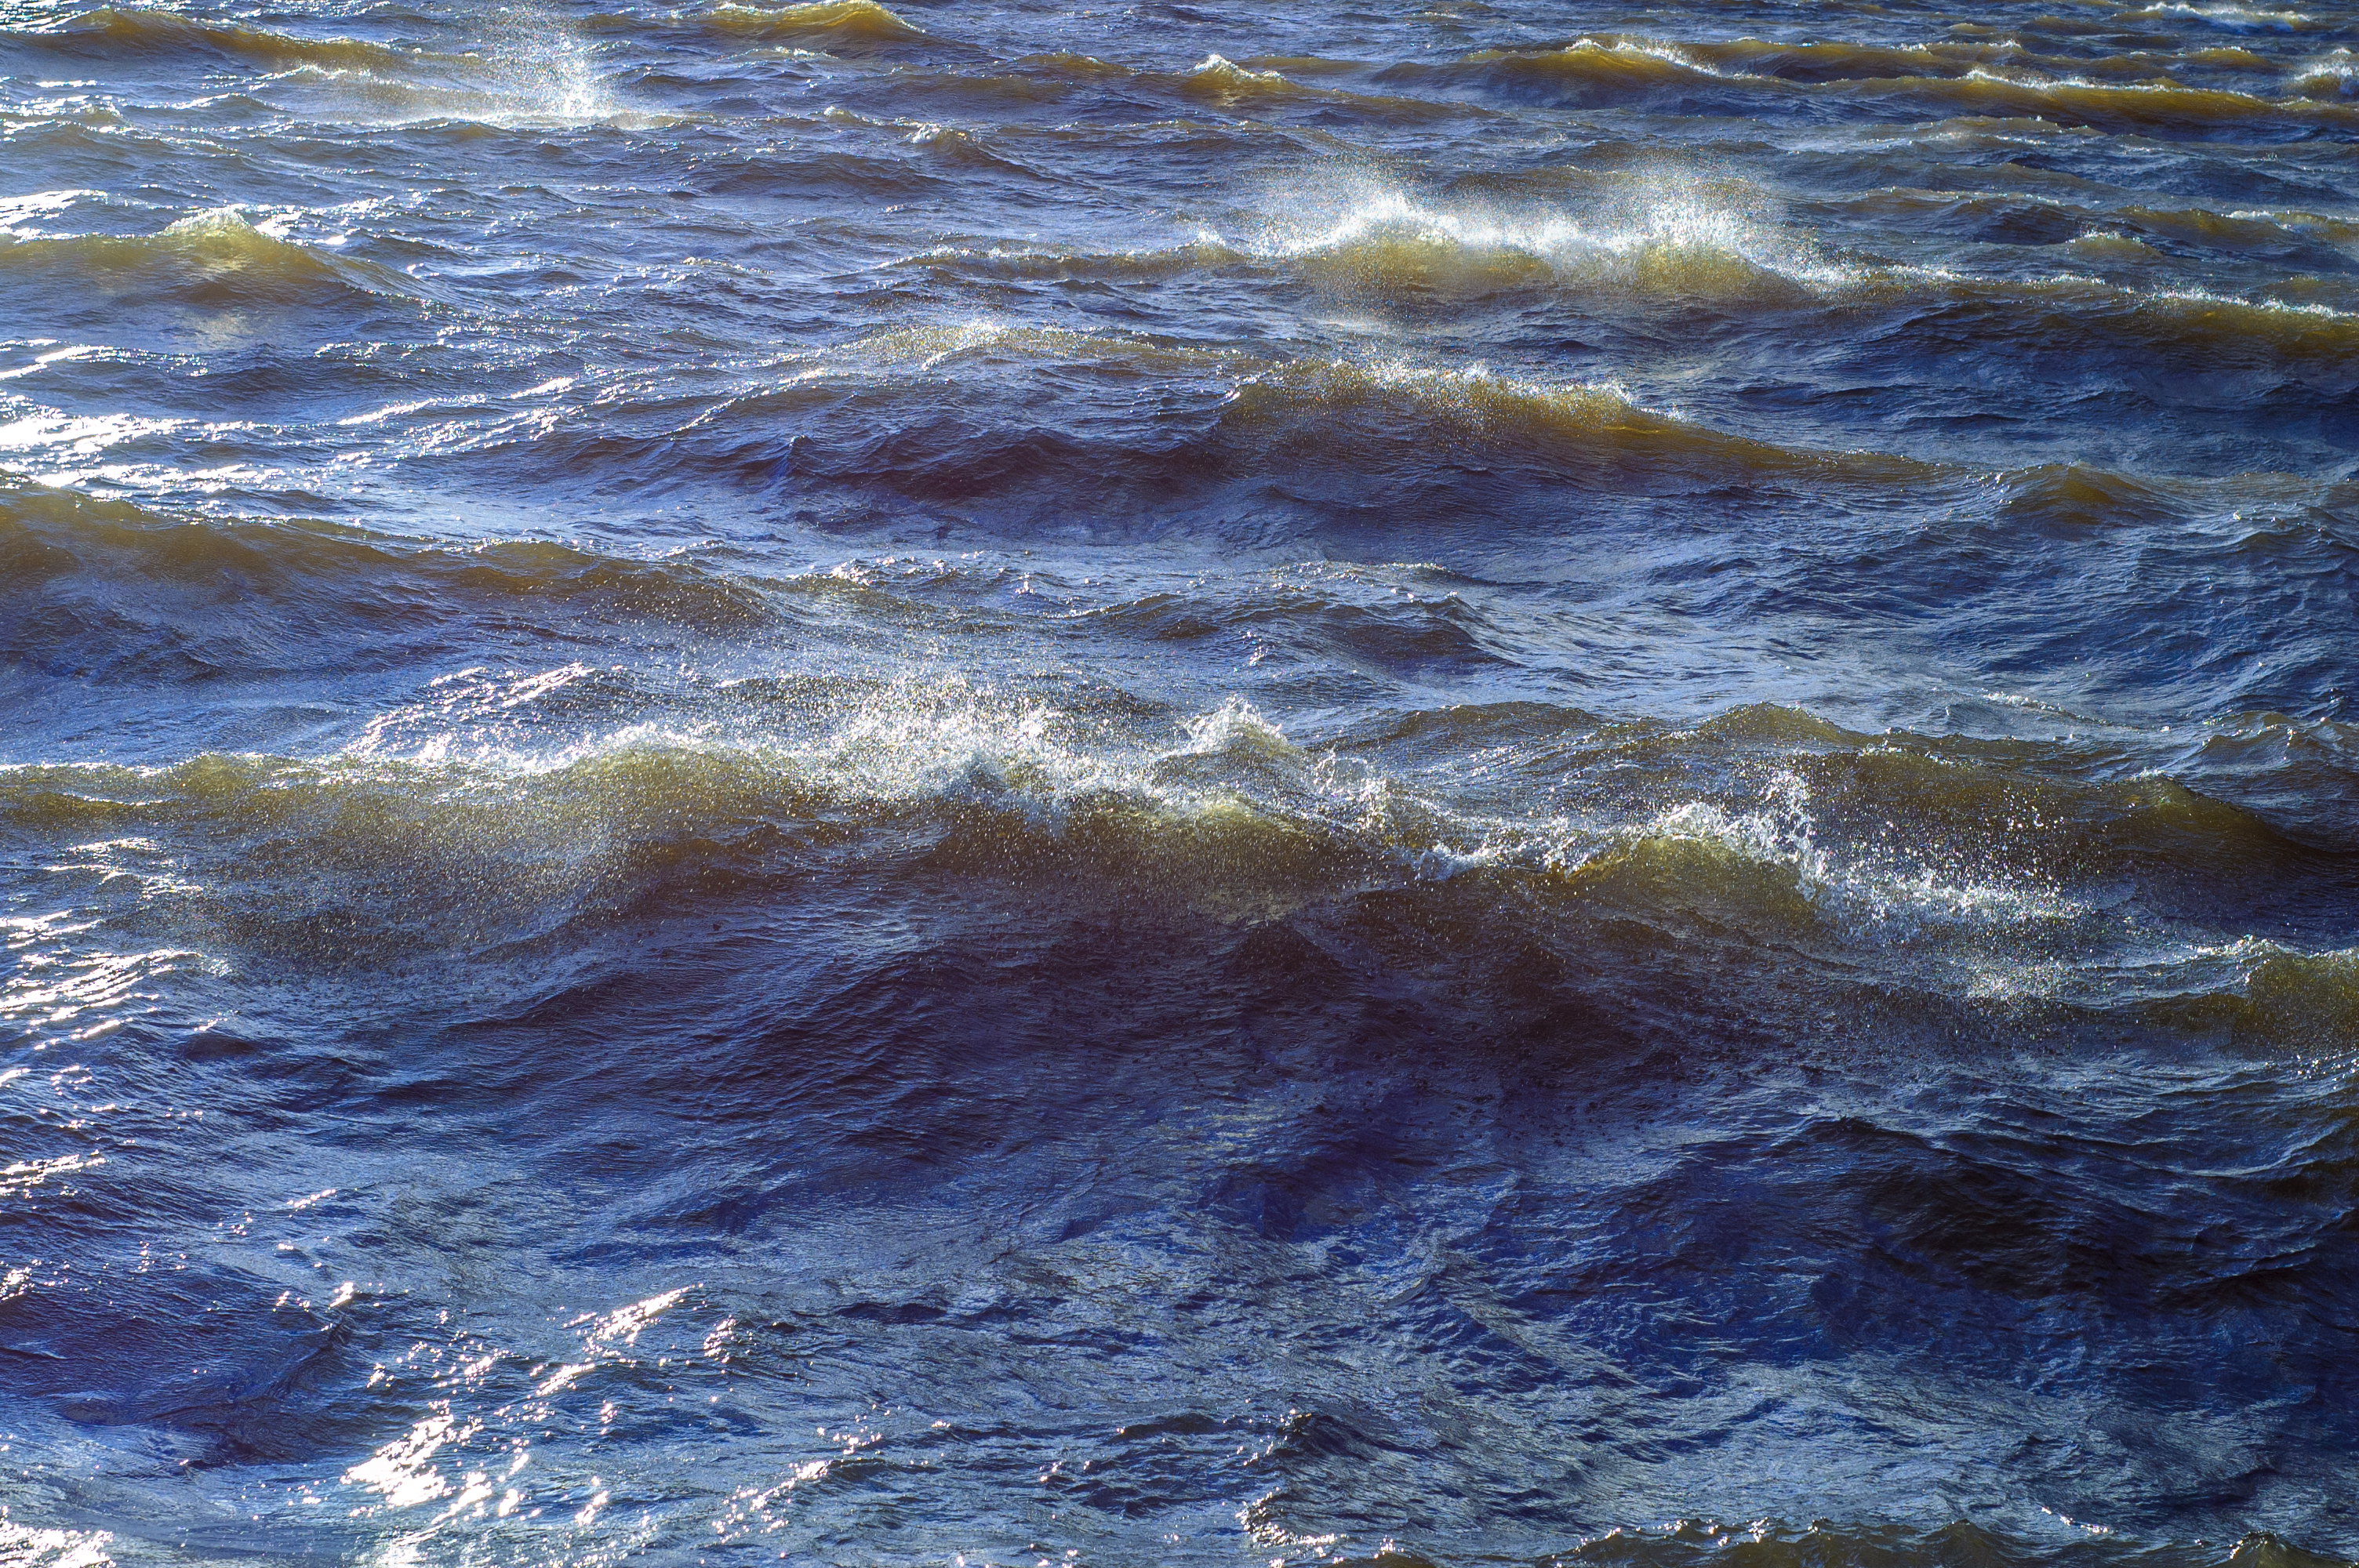
images, water, water resources, liquid, fluid, watercourse, natural landscape, wind wave, horizon, pattern, calm, wave, electric blue, ocean, sound, tide, sea, rock, evening, wind, landscape, Solvent